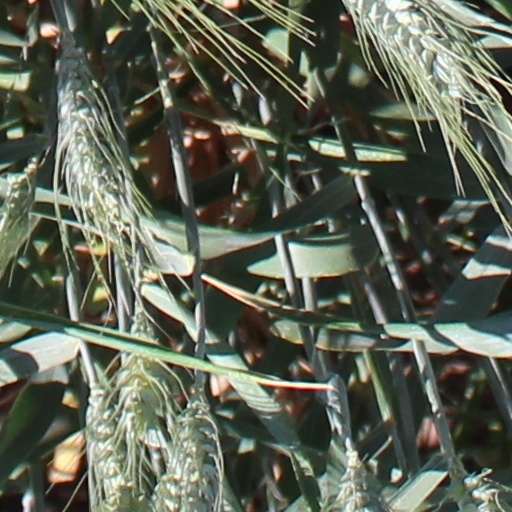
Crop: wheat